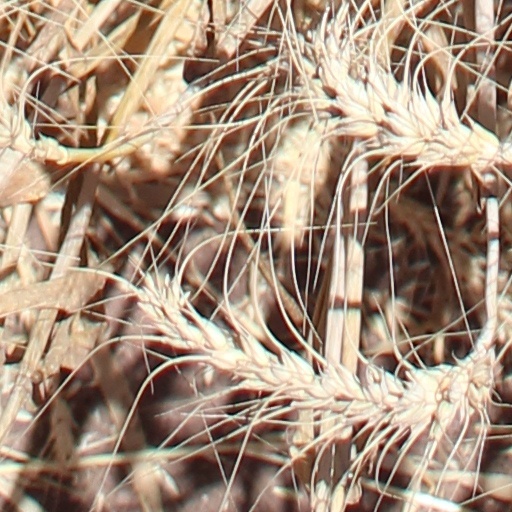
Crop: wheat